Palindromes (film)

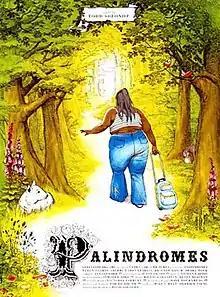
Theatrical release poster

Palindromes is a 2004 American comedy drama film written and directed by Todd Solondz. Referencing Solondz's previous "Welcome to the Dollhouse", it follows a 13-year-old girl named Aviva and her quest to become a mom. Aviva is notably played by eight different actors of different ages, races, and genders over the course of the film, which is divided into chapters. The names of the characters Aviva, Bob, and Otto are all palindromes. On September 3, 2004, the film premiered at the Venice Film Festival, where it was nominated for the Golden Lion. It received a limited theatrical release in North America on April 13, 2005.